Yo-kai Watch Jam: Yo-kai Academy Y

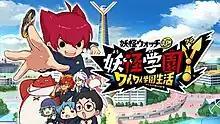
Promotional art depicting the game's main characters and the Y Academy

Yo-kai Watch Jam: Yo-kai Academy Y – Waiwai Gakuen Seikatsu, also known as "Y School Heroes: Bustlin' School Life", is a 2020 role-playing game developed and published by Level-5 for the Nintendo Switch and PlayStation 4. A spin-off installment in the "Yo-kai Watch" series, "Yo-kai Academy Y" focuses on Jinpei Jiba, a student at the fictitious Y Academy, who investigates mysteries occurring in the academy and surrounding areas. He is also joined by his friends, who are among the playable characters.